Flexaret

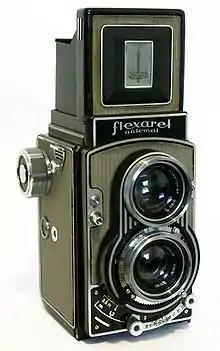
Flexaret Automat

Flexaret is a brand of cameras manufactured from 1939 to 1970 in Czechoslovakia by the company Meopta. All models of Flexaret are twin-lens reflex cameras with aluminum body, taking square "6×6" format photographs on a 120 roll film. Some models were also capable of using 35 mm film with the help of a special adapter.